Ancient Roman technology

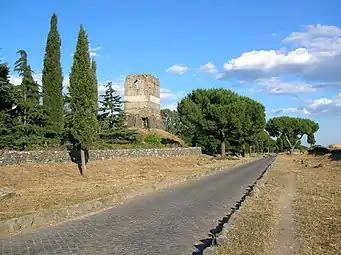
Via Appia antica

Although the Hagia Sophia was constructed after the fall of the Western empire, its construction incorporated the building materials and techniques of ancient Rome. The building was constructed using pozzolana mortar. Evidence for the use of the substance comes from the sagging of the structure's arches during construction, as a distinguishing feature of pozzolana mortar is the large amount of time it needs to cure. The engineers had to remove decorative walls to let the mortar cure.